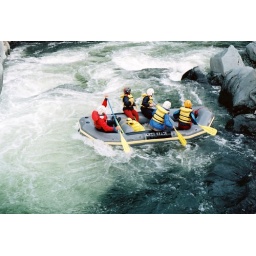
Adventure Outings white water rafting guide school trip on the upper Sacramento River near Dunsmuir, California